Benoît August

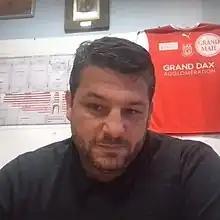
Benoît August

Benoît August (born 20 December 1976 in Mont-de-Marsan, Landes) is a French rugby union footballer, currently playing for Biarritz Olympique in the top division of French rugby, the Top 14. His usual position is at hooker. Prior to joining Biarritz he played for US Dax and Stade Français Paris. He was selected in the French national team's squad for the 2007 Six Nations, making his debut in the Test against Wales. That is still his only cap for his National Team.